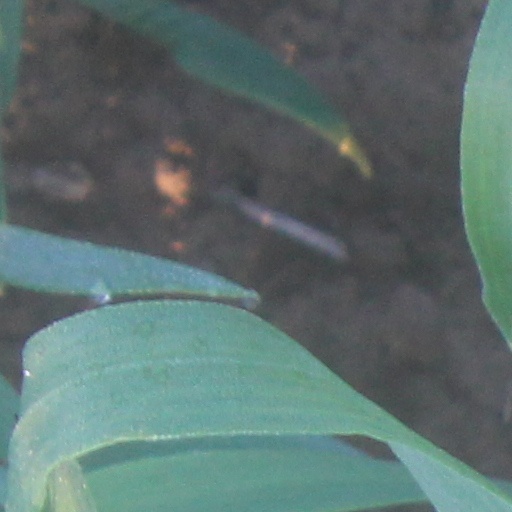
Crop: wheat